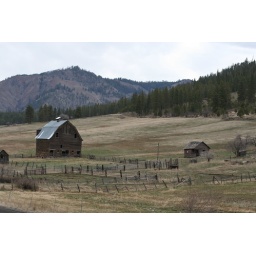
A barn in a field somewhere in Washington. It almost has a toy-like quality.